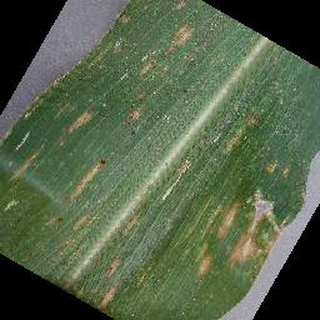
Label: corn_cercospora_leaf_spot